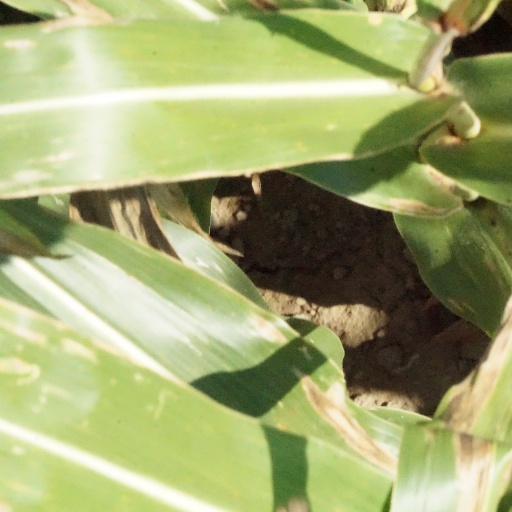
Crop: maize; corn